Rhynchobdellida

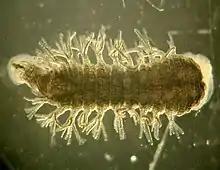
Ozobranchidae: "Ozobranchus jantseanus" (dorsal view)

Ozobranchidae are primarily parasitic on marine turtles, and are sometimes merged with the Piscicolidae.